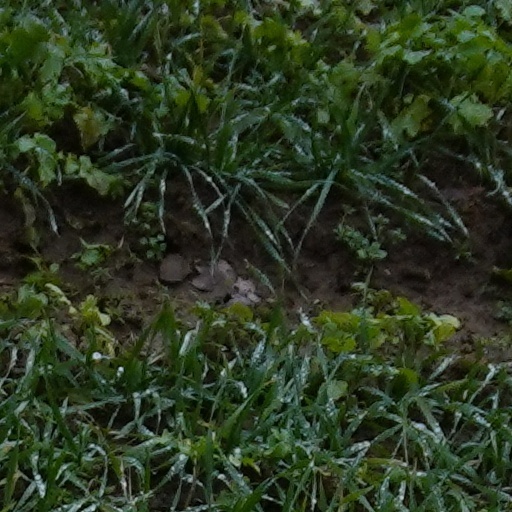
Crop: wheat